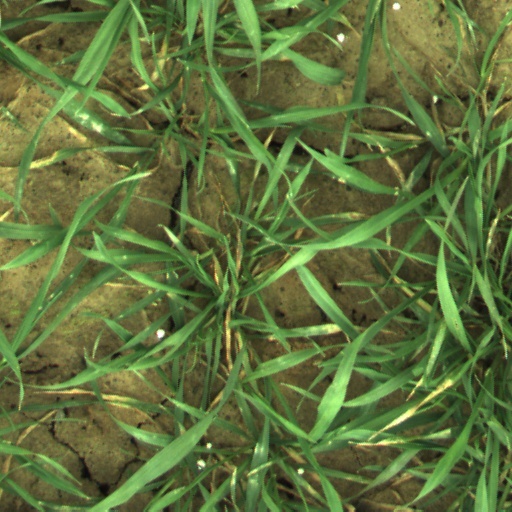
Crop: wheat